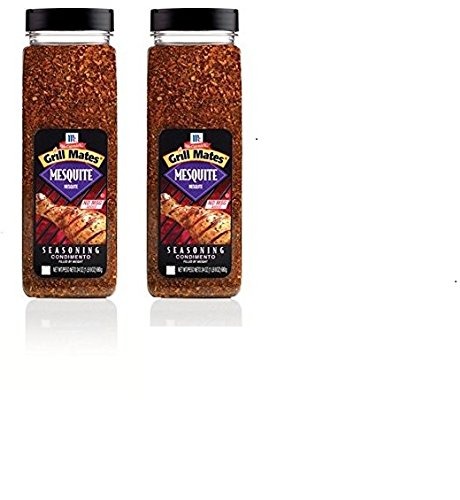
Item Name: McCormick Grill Mates Mesquite Barbecue Seasoning, 24 ounce
Value: 24.0
Unit: Fl Oz

Price: 33.8